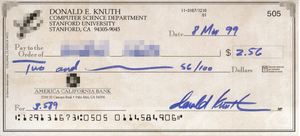
Donald Ervin Knuth, né le 10 janvier 1938 à Milwaukee au Wisconsin, est un informaticien et mathématicien américain de renom, professeur émérite en informatique à l'université Stanford. Il est un des pionniers de l'algorithmique et a fait de nombreuses contributions dans plusieurs branches de l'informatique théorique.